Spring baronets

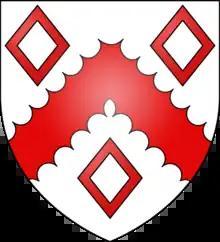
Arms of Spring of Pakenham: "Argent, a chevron engrailed between three mascles gules"

The Spring Baronetcy, of Pakenham in the County of Suffolk, is a title in the Baronetage of England.